Chicago, St. Paul, Minneapolis, and Omaha Turntable

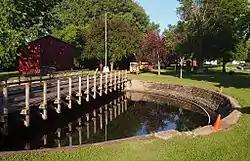

The Chicago, St. Paul, Minneapolis, and Omaha Turntable in Currie, Minnesota was built in 1901. It was listed on the National Register of Historic Places in 1977. It has also been known as the Currie Railroad Turntable or the Currie Manually Operated Railroad Turntable.